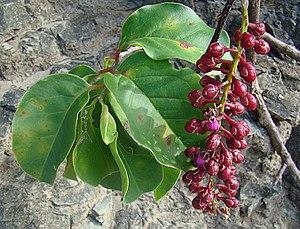
La petite famille des Stegnospermataceae regroupe des plantes dicotylédones ; elle comprend 3 espèces du genre Stegnosperma.